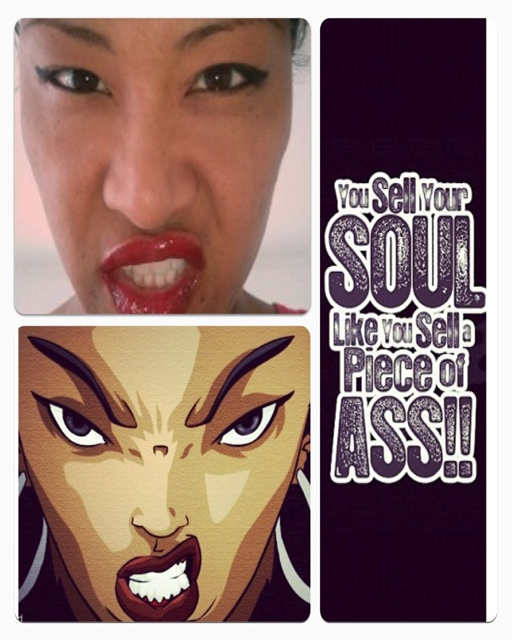
life imitating the art of organisation founder by person